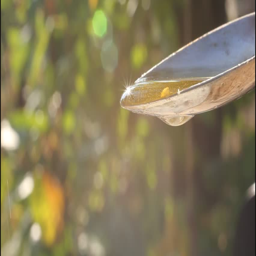
honey pouring from the spoon .